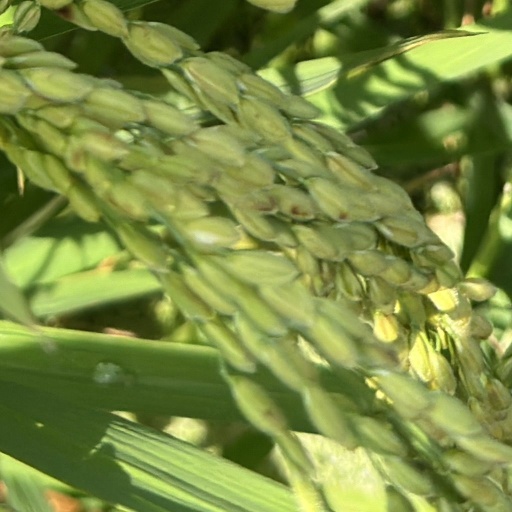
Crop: rice